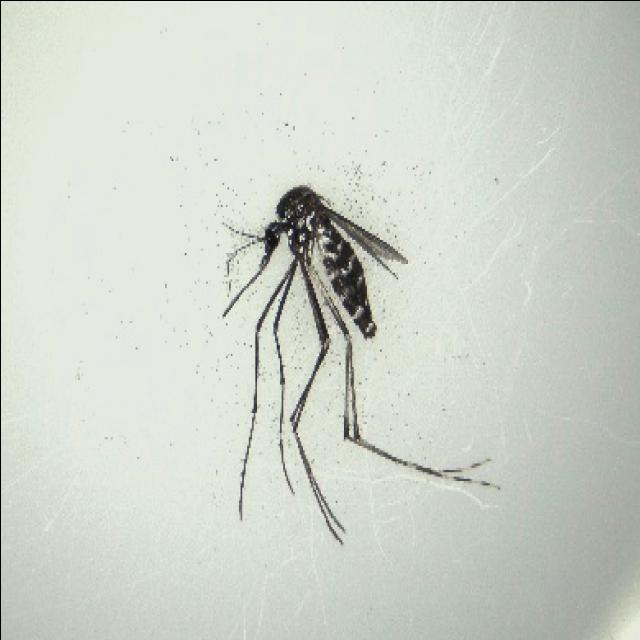
Species: aedes_albopictus